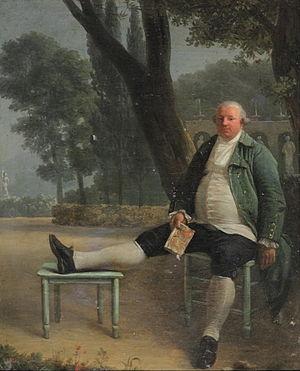
Henri-Pierre Danloux - Portrait d'Antoine de Sérilly
Anne-Marie-Louise-Jeanne Thomas de Domangeville, née le 24 août 1762 à Paris, morte le 17 avril 1799, est une dame de la noblesse de robe lorraine ayant vécu les années de la Révolution française.